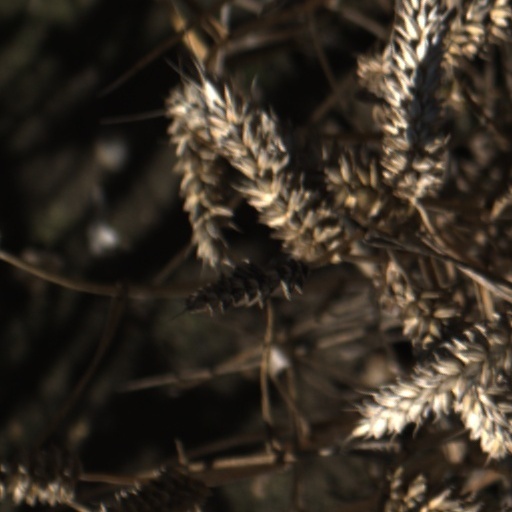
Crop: wheat